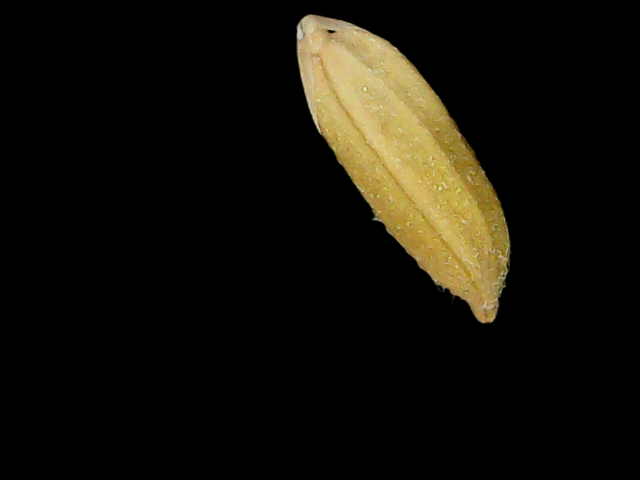
Rice variety: Binadhan17